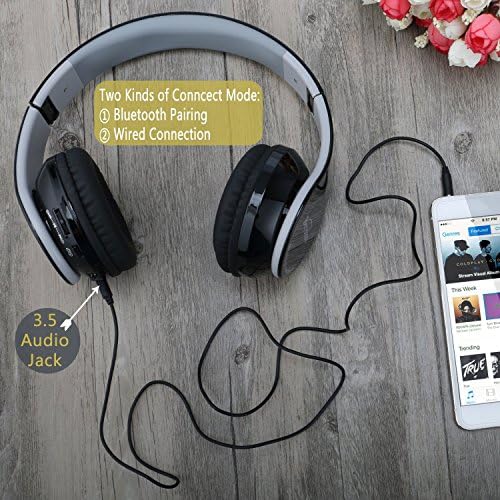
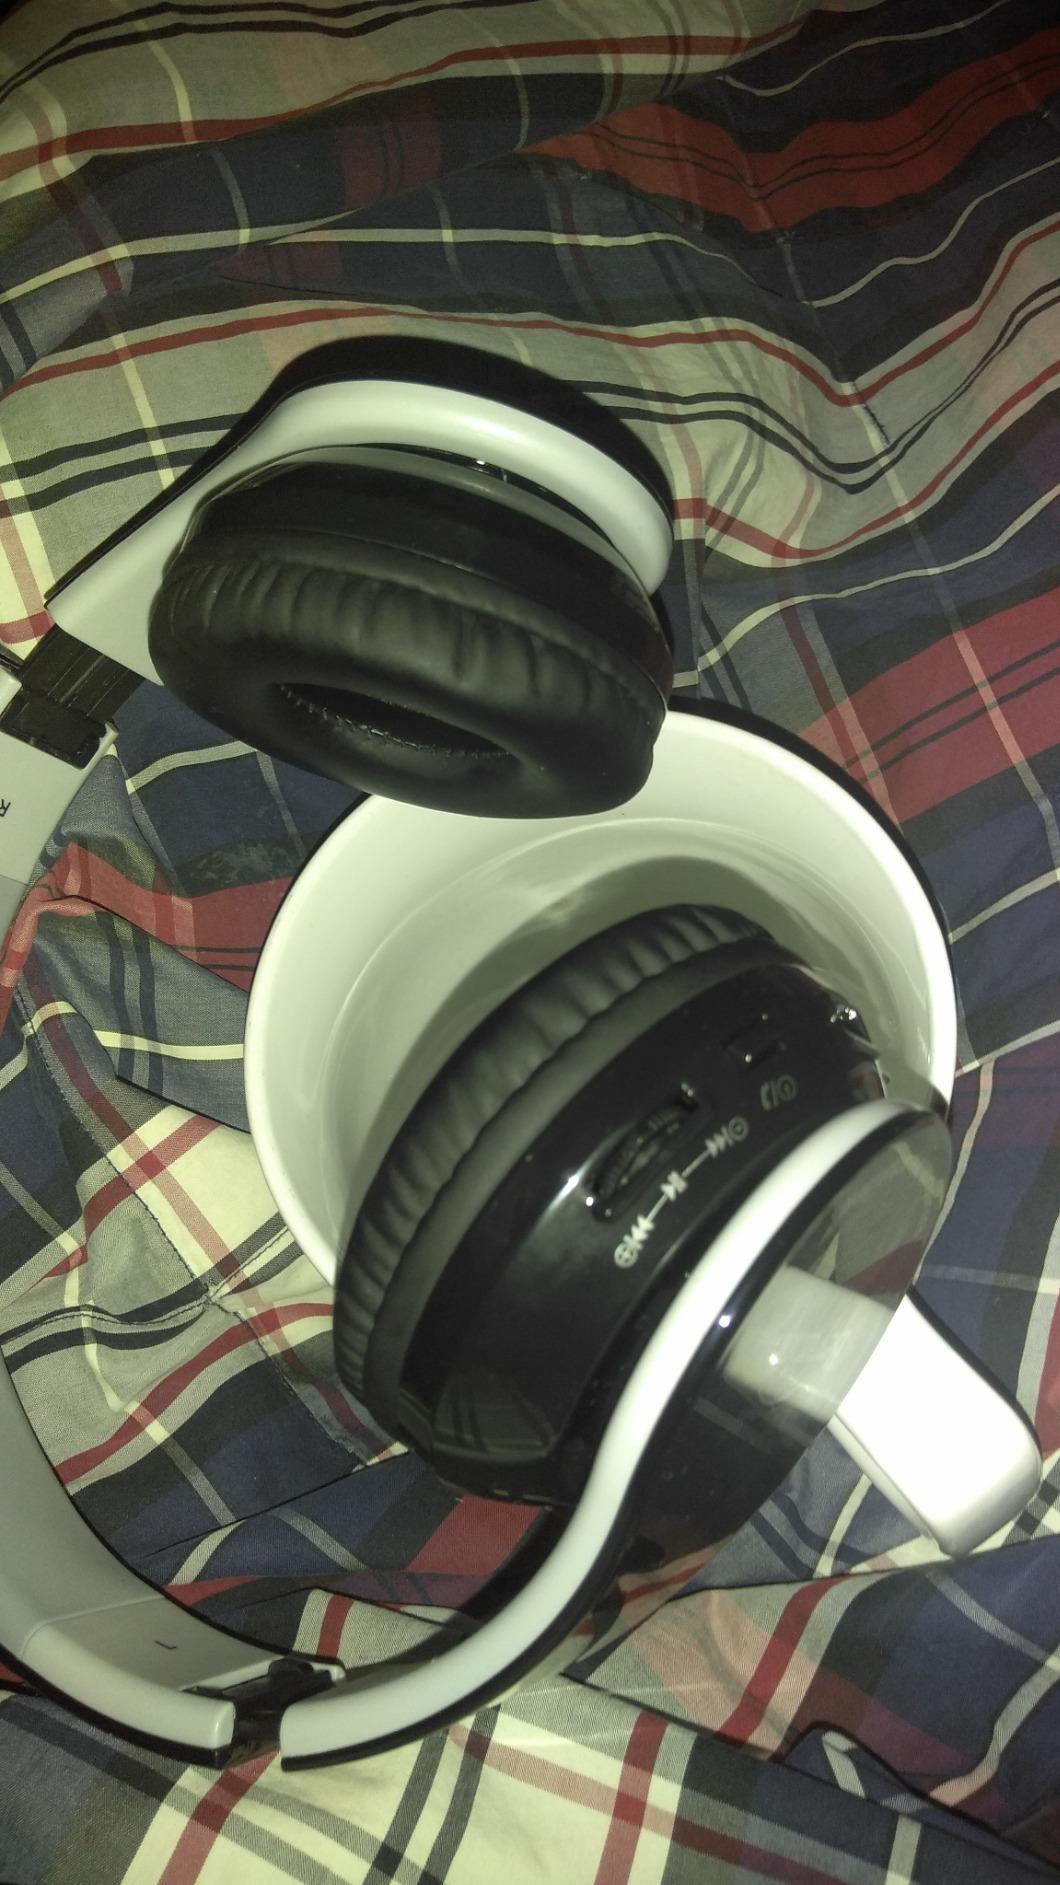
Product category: headphones
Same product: yes